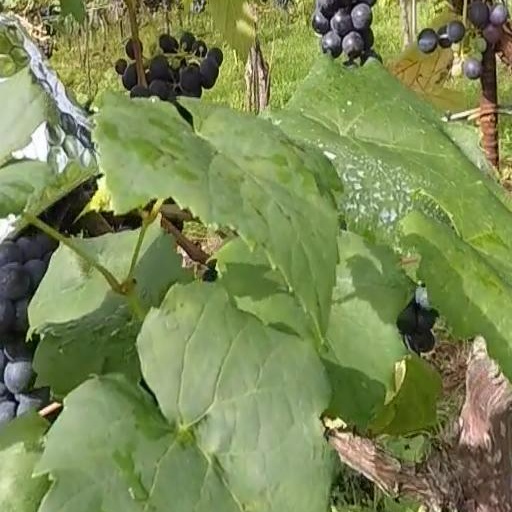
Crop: grape